San Francisco Bay Area

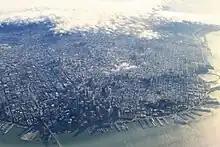
High density urbanism in northeastern San Francisco

The Bay Area is well known for the complexity of its landforms that are the result of the forces of plate tectonics acting over of millions of years, since the region is located in the middle of a meeting point between two plates. Nine out of eleven distinct "assemblages" have been identified in a single county, Alameda. Diverse assemblages adjoin in complex arrangements due to offsets along the many faults (both active and stable) in the area. As a consequence, many types of rock and soil are found in the region. The oldest rocks are metamorphic rocks that are associated with granite in the Salinian Block west of the San Andreas Fault. These were formed from sedimentary rocks of sandstone, limestone, and shale in uplifted seabeds. Volcanic deposits also exist in the Bay Area, left behind by the movement of the San Andreas Fault, whose movement sliced a subduction plate and allowed magma to briefly flow to the surface.